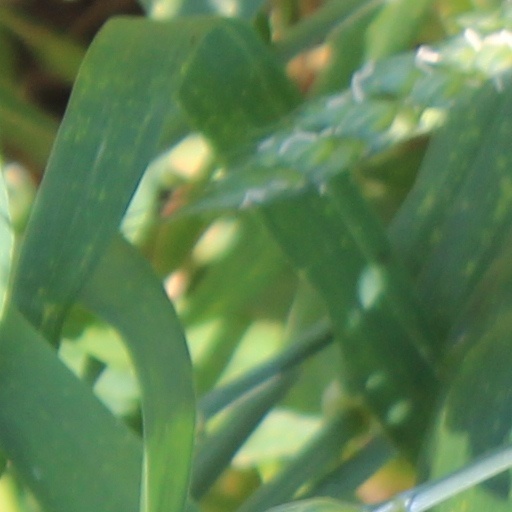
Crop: wheat